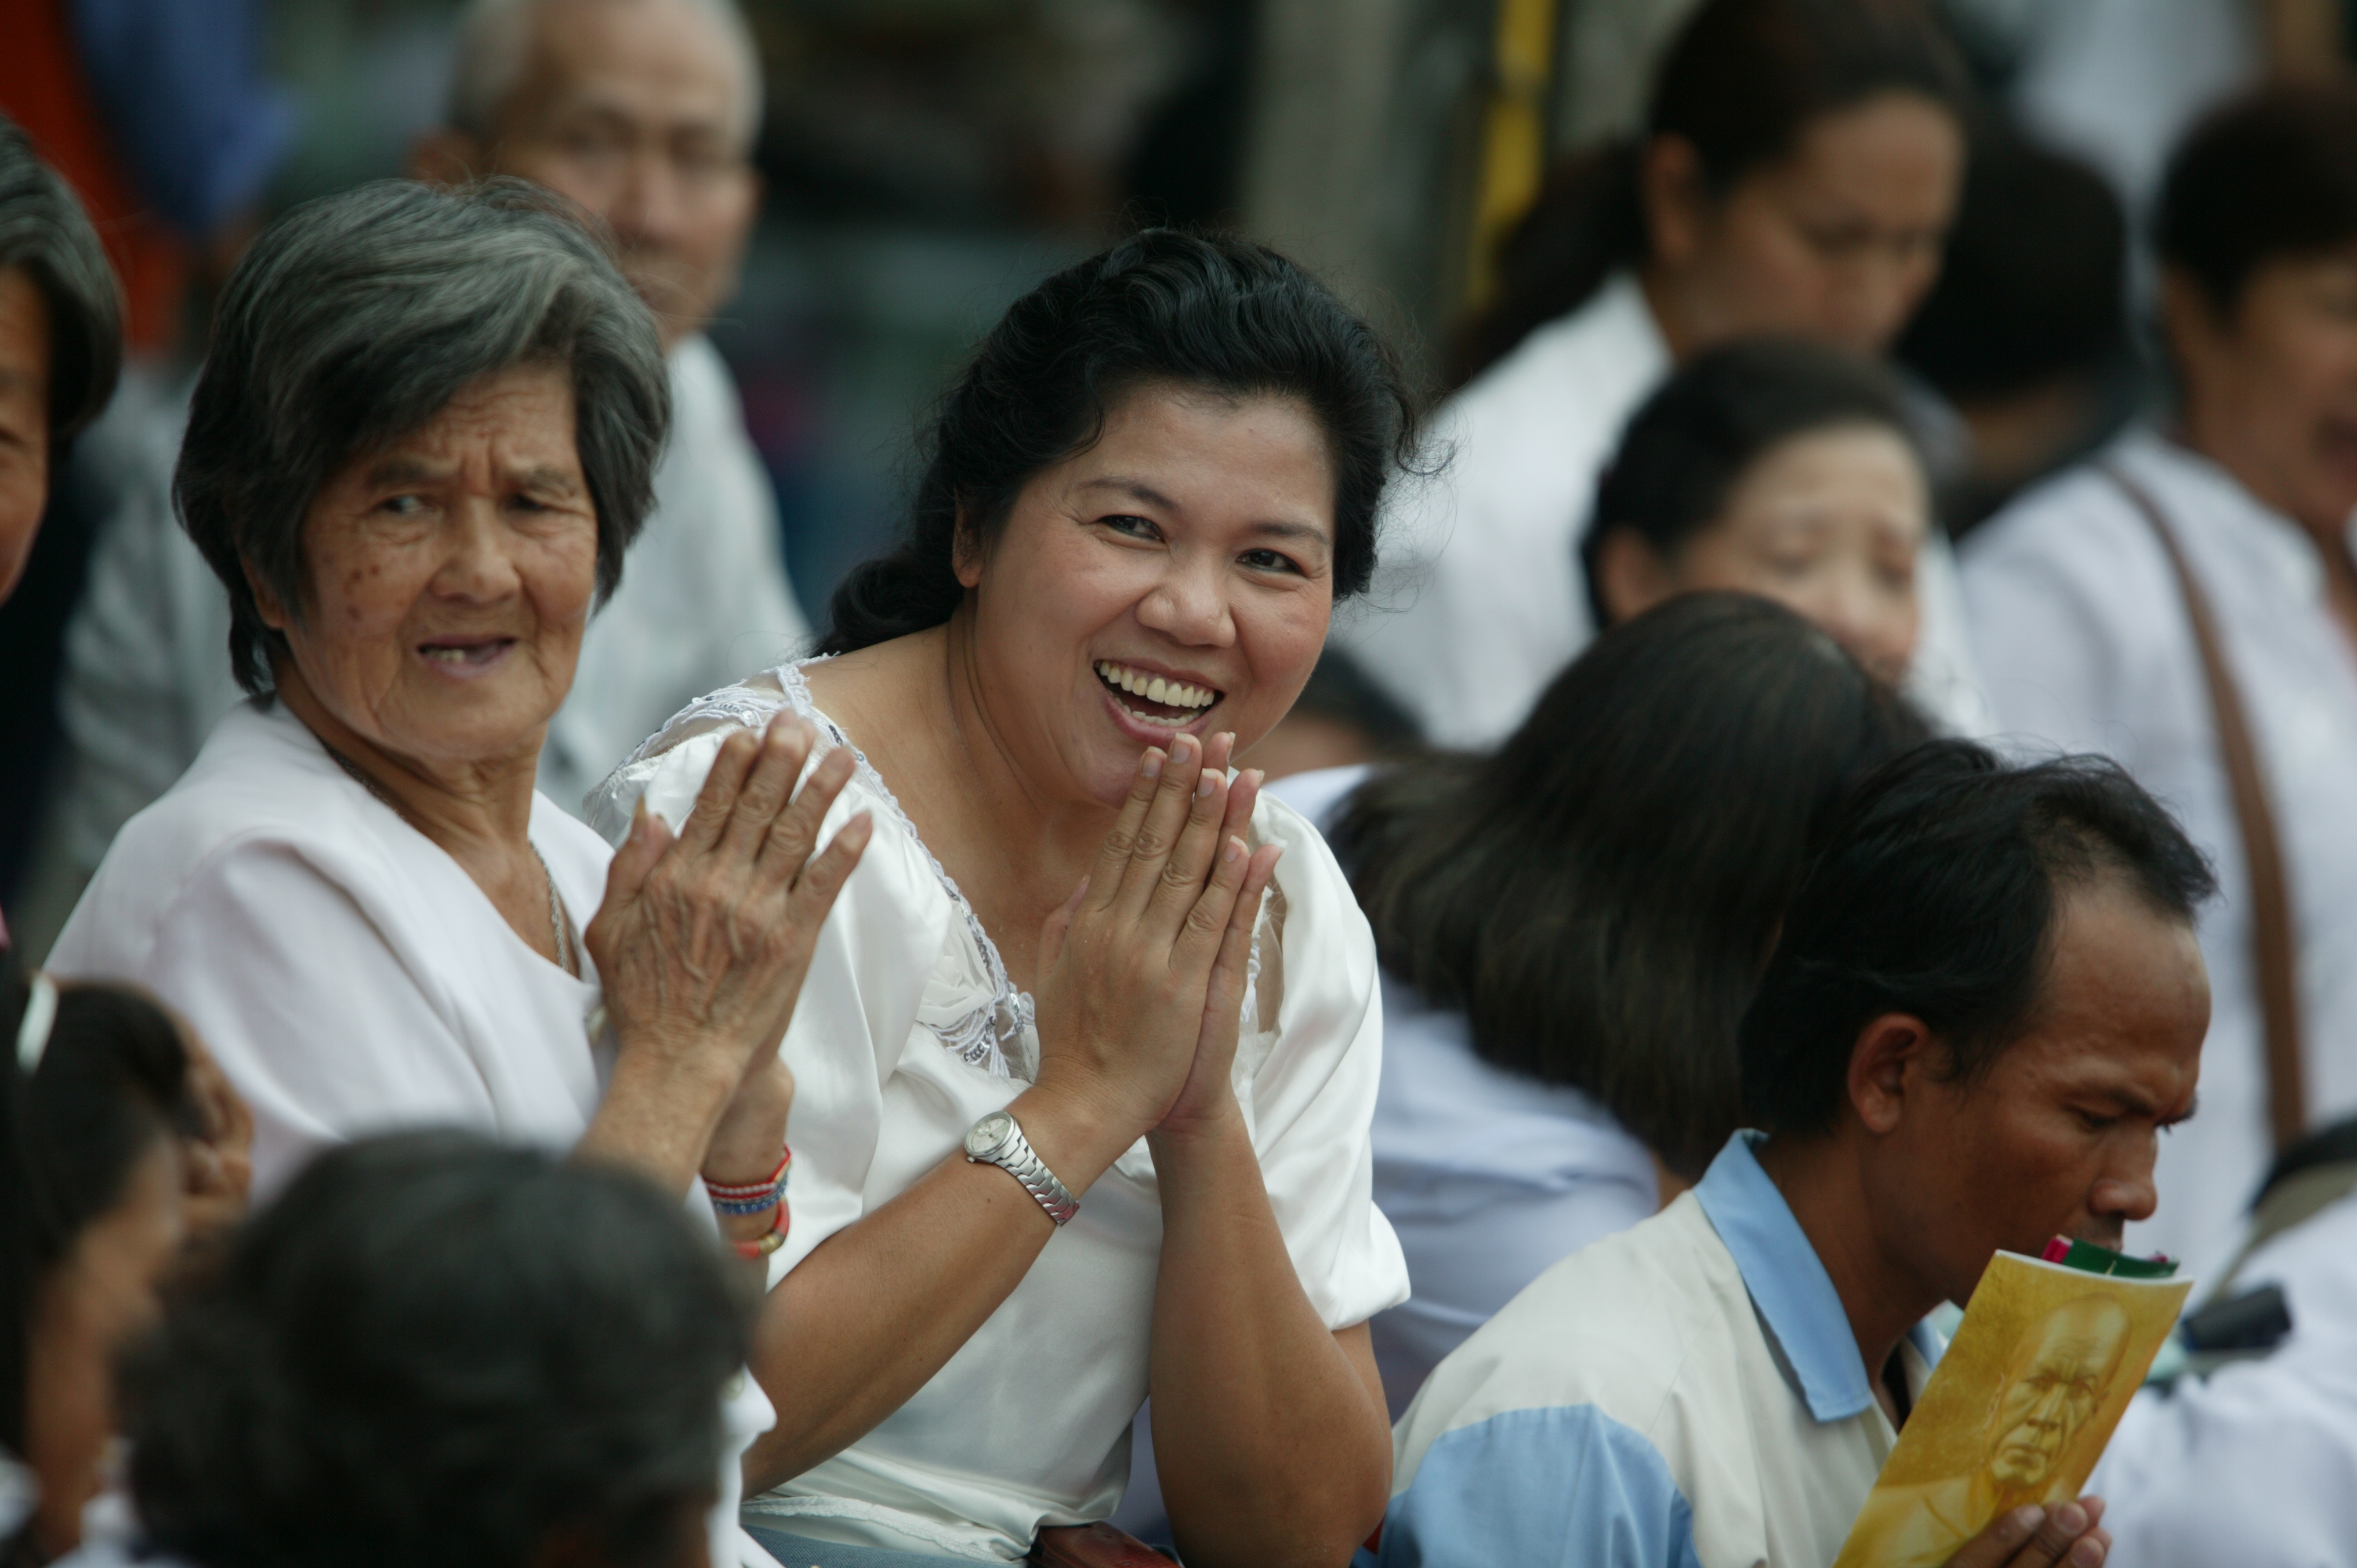
person, people, woman, female, asian, audience, youth, buddhism, religion, child, praying, thailand, spiritual, pray, education, religious, happy, hands, prayer, worship, buddhists, secondary school